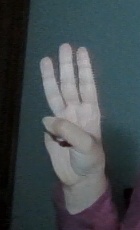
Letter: thaa